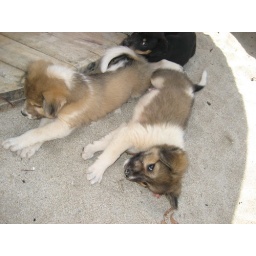
there were 6 or 7 puppy running around the beach.. and seems like they are just street dog's puppy.